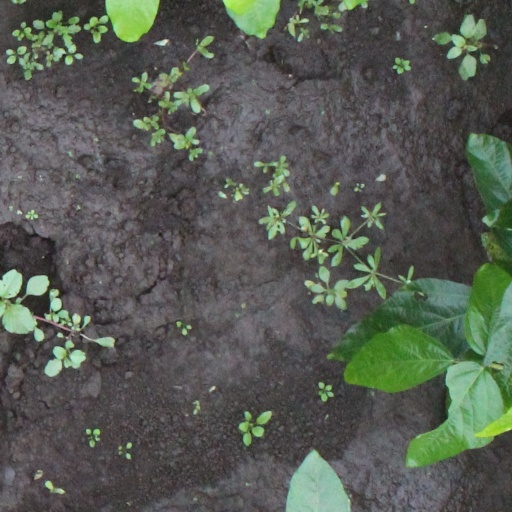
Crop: soybean